HNLMS Hydrograaf

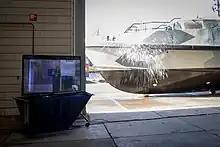
"Hydrograaf" at the commissioning ceremony

"Hydrograaf" fills the gap between the s and the rigid-hulled inflatable boats (RHIBs) or sloops which are launched from the larger ships from the Dutch Navy. The RHIBs and sloops became to small or old to be used effectively and sail further from the mother ship.